Augustus Earle

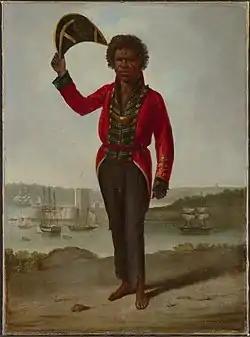
Augustus Earle, "Portrait of Bungaree, a native of New South Wales, with Fort Macquarie, Sydney Harbour, in background", (1826): oil on canvas; 68.5 x 50.5 cm. National Library of Australia

Augustus Earle (1 June 1793 – 10 December 1838) was a British painter. Unlike earlier artists who worked outside Europe and were employed on voyages of exploration or worked abroad for wealthy, often aristocratic patrons, Earle was able to operate quite independently – able to combine his lust for travel with an ability to earn a living through art. The body of work he produced during his travels comprises a significant documentary record of the effects of European contact and colonisation during the early nineteenth century.